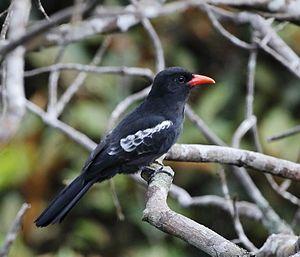
Le Barbacou noir est une espèce d'oiseaux de la famille des bucconidés.